Barracuda Lounge

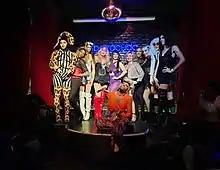
Host "(seated)" and contestants of "Star Search" in March 2022

Pontarelli and Heighton had previously co-owned Crobar, a venue in Manhattan's East Village, where a weekly drag show called "Star Search" began in 1991. They subsequently moved the show to Barracuda. Nashom Wooden, who performed in drag as Mona Foot, hosted "Star Search" in the 1990s, and Mimi Imfurst hosted it in 2011. Sherry Vine, Candis Cayne and Hedda Lettuce began their drag careers in the show, which, according to "The New York Times", "preceded "RuPaul's Drag Race" by more than 15 years and probably served as one of its inspirations". It is billed as the longest-running drag show in New York City. Wooden (as Mona Foot) also hosted the first annual edition of the Glam Awards at Barracuda in 1997. The event, a ceremony à la the Oscars for the queer nightlife community of New York, is now typically held at larger venues.